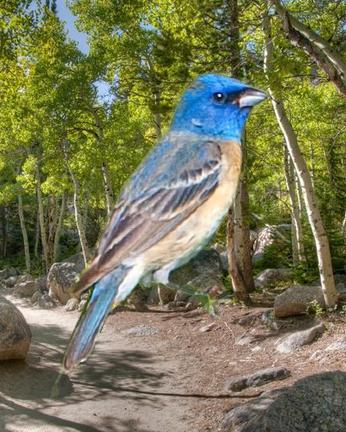
Bird species: Lazuli_Bunting
Bird type: landbird
Background: land